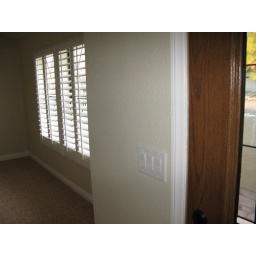
door, switches and LR window in front of house